Mausoleum of Shajar al-Durr

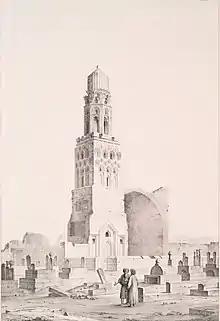
Drawing by Pascal Coste in 1823 showing ruins of a minaret and an iwan (no longer extant), believed to have belonged to the madrasa of Shajar al-Durr's funerary complex

The Mausoleum of Shajar al-Durr was part of a larger complex that included a madrasa, a bathhouse, a palace, and a garden. All but the mausoleum were destroyed by French troops, who occupied the area in the early 19th century. A drawing of the area by Pascal Coste in 1823 depicts a minaret and a large iwan which likely belonged to the complex's madrasa. The minaret in this drawing has strong stylistic resemblance to the minaret of the Salihiyya Madrasa, near the mausoleum that Shajar al-Durr had built for al-Salih. Shajar al-Durr's mausoleum functions to commemorate her memory; unlike other mausoleums, it does not serve to memorialize her lineage or the lineage of the Ayyubid Dynasty since she had no previous family or surviving offspring. Shajar al-Durr's mausoleum also became a place of worship and meeting for women in Cairo much like many other tombs around the city.